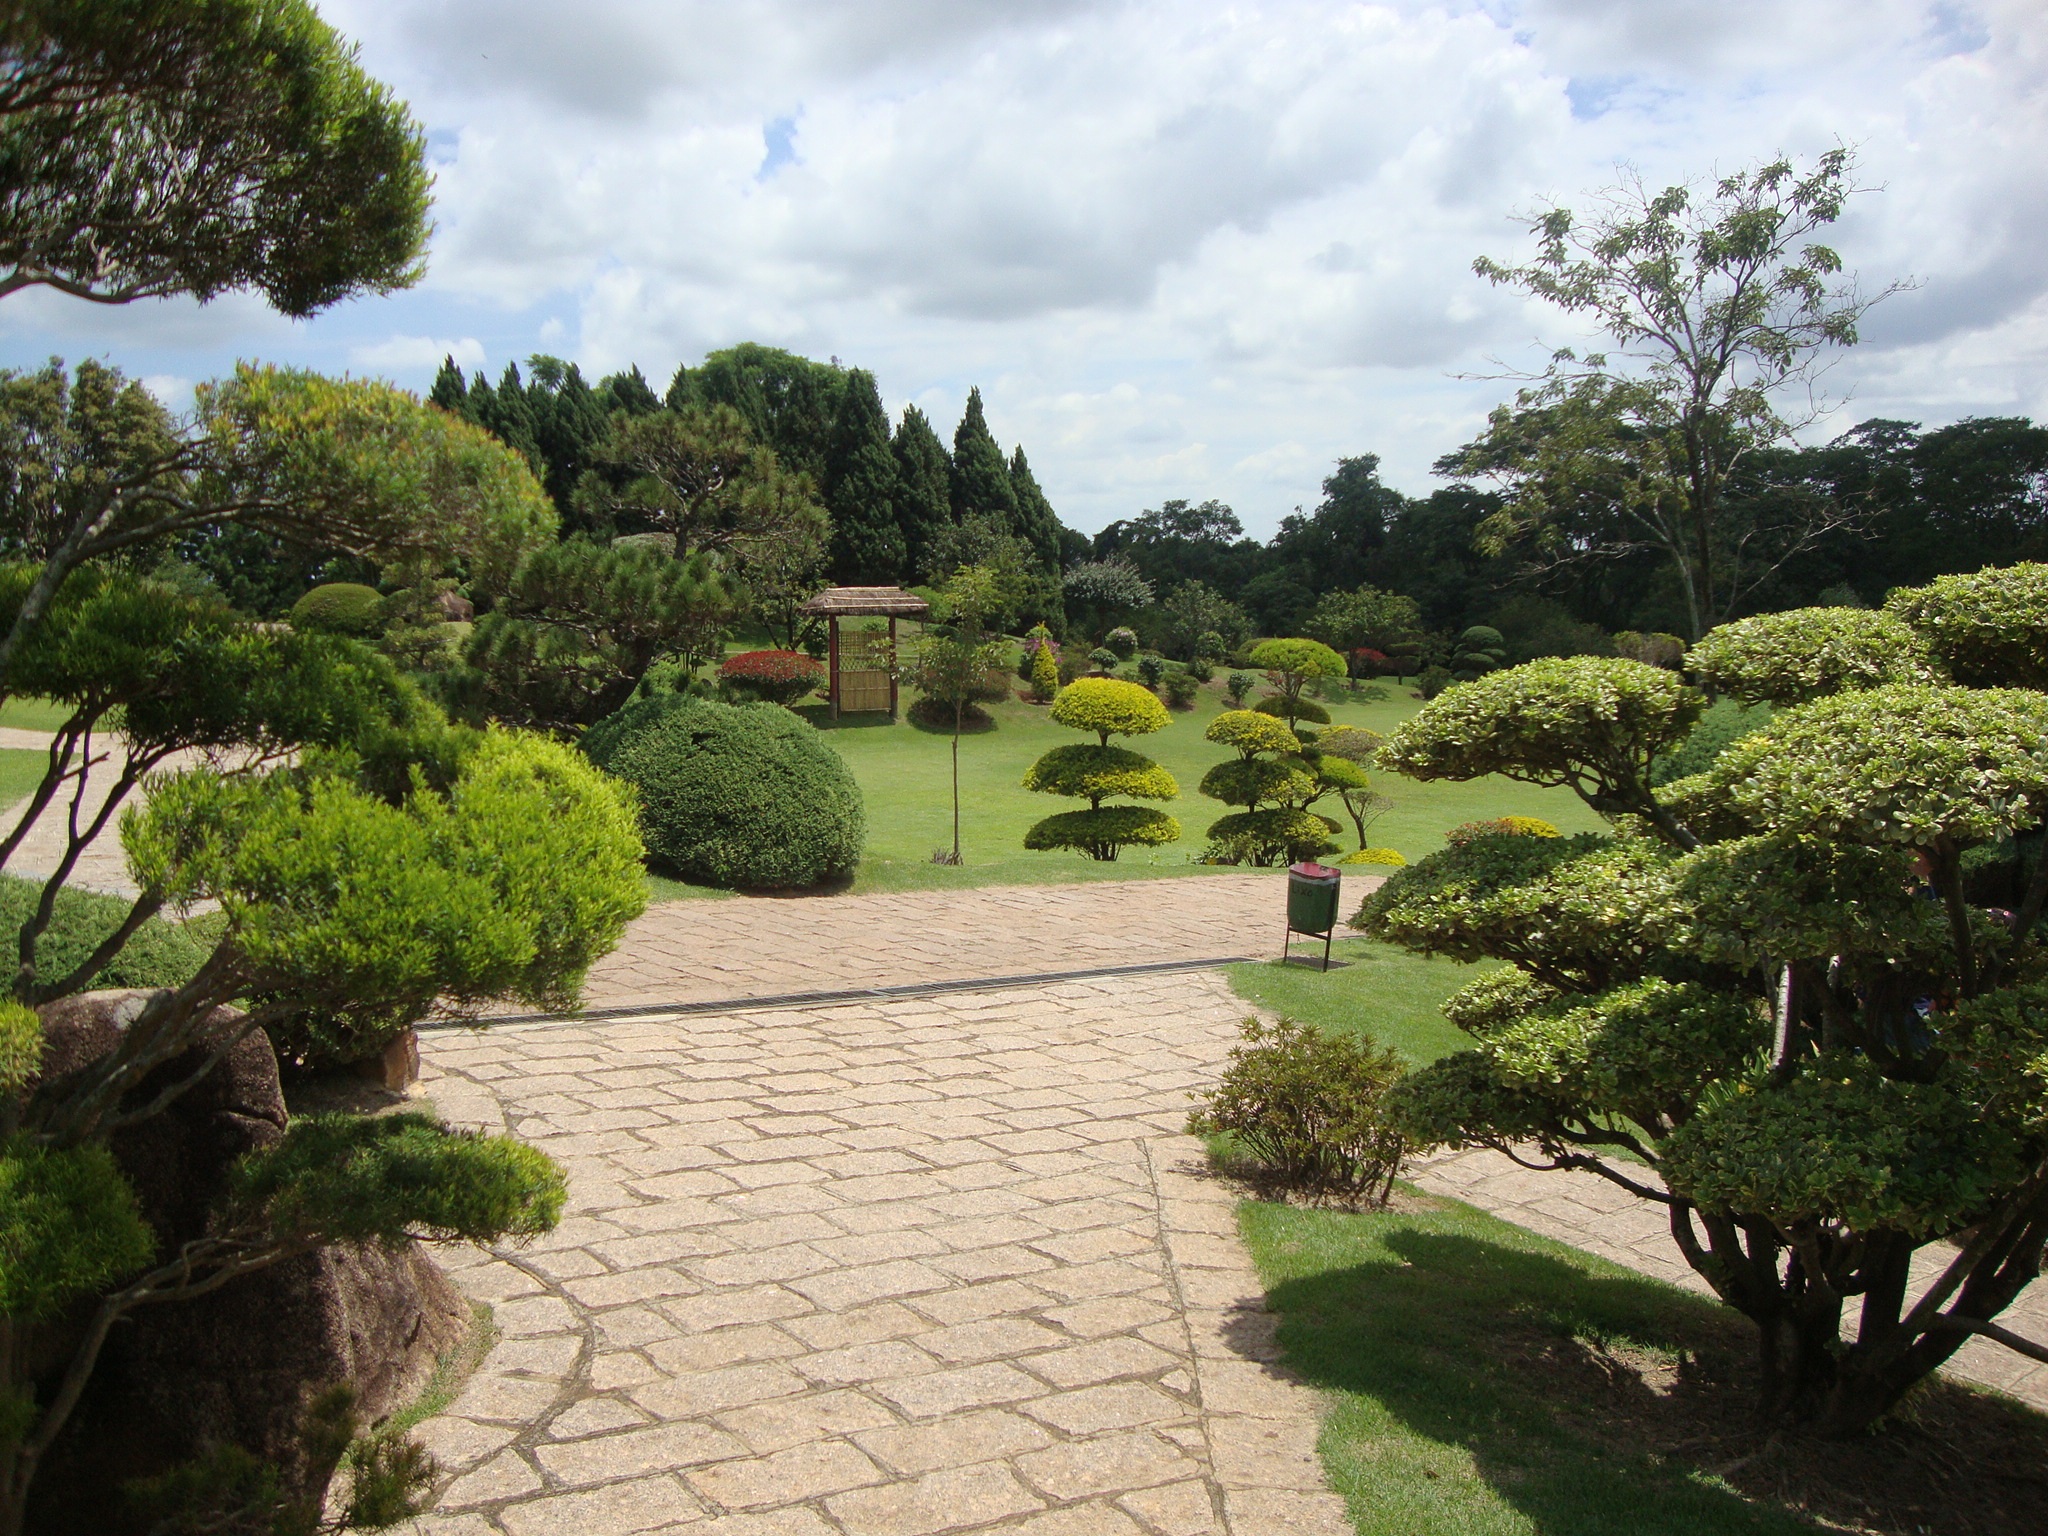
landscape, nature, lawn, villa, flower, park, property, botany, garden, courtyard, shrub, plantation, botanical garden, estate, yard, landscape architect